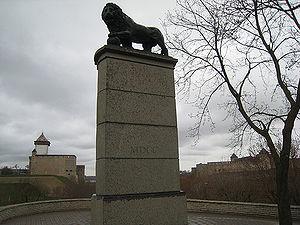
La bataille de Narva est une bataille survenue au début de la grande guerre du Nord, le 30 novembre 1700 à Narva, dans le Nord-Est de l’Estonie. L'armée suédoise, commandée par le roi Charles XII, qui n’a pas encore dix-huit ans, y a remporté une victoire totale sur l'armée impériale russe de Pierre le Grand.